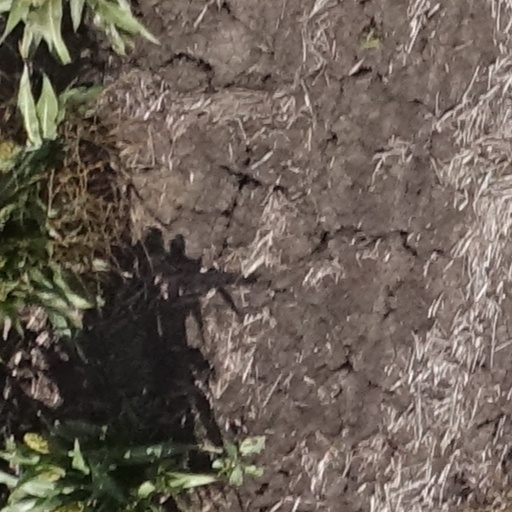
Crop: sorghum